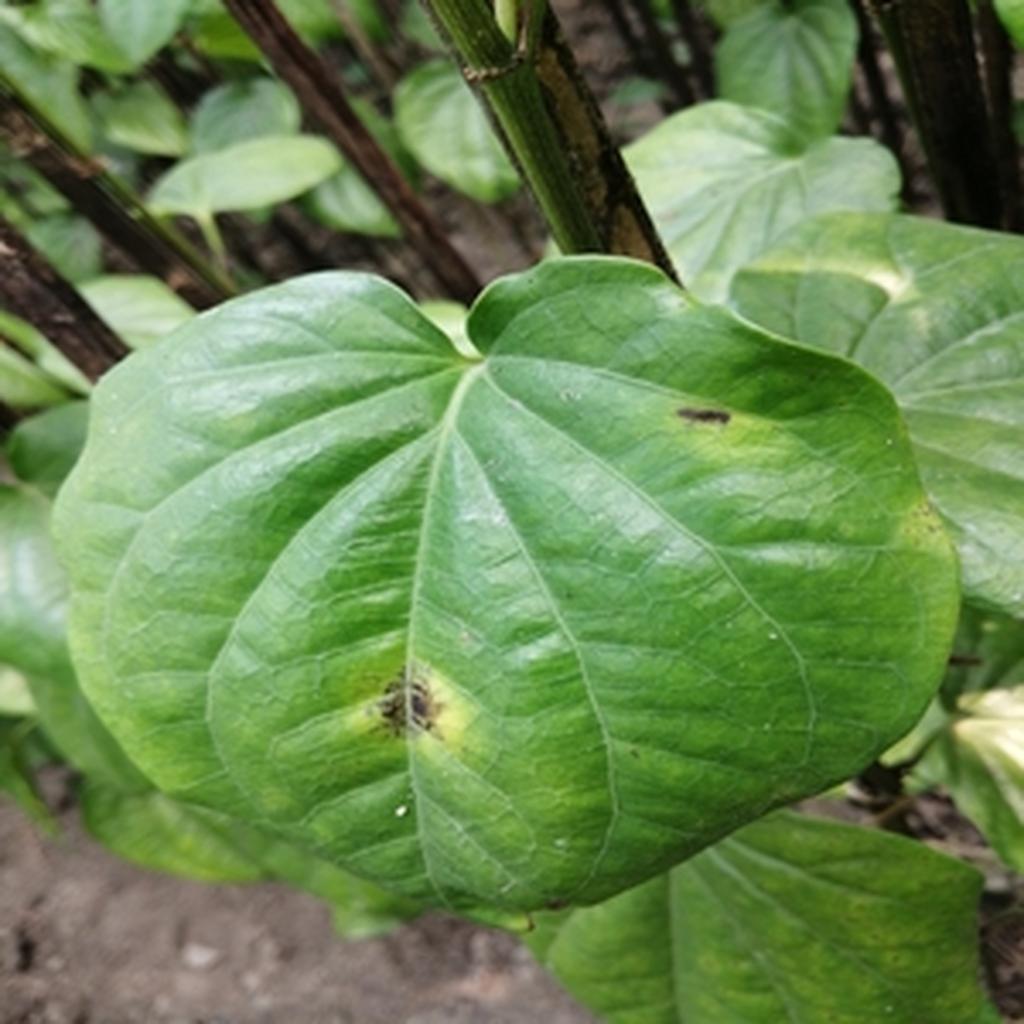
Label: Leaf_Rot